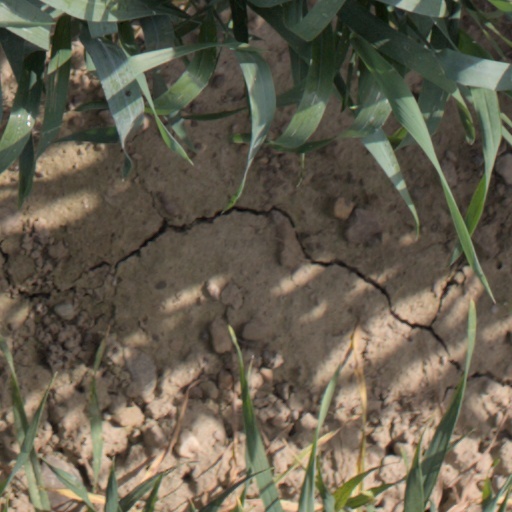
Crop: wheat